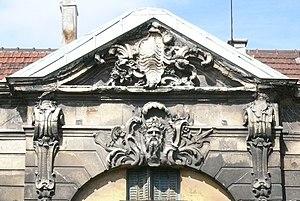
Fronton monumental du Château de la Motte à Stains (Seine-Saint-Denis - France)
Stains est une commune française, située dans le département de la Seine-Saint-Denis en région Île-de-France, membre de la Métropole du Grand Paris. Ses habitants sont appelés les Stanois et les Stanoises.